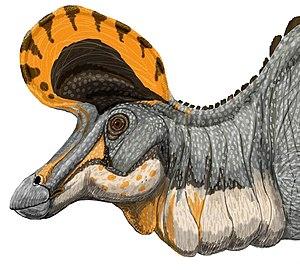
Les Lambeosaurini, forment une tribu éteinte de dinosaures ornithopodes de la famille des Hadrosauridae et de la sous-famille des Lambeosaurinae. Ils ont vécu en Amérique du Nord et en Asie à la fin du Crétacé supérieur, soit il y a environ entre 70 et 66 Ma, juste avant l'extinction massive de la fin du Crétacé il y a 66 Ma.
Lambeosaurus ou lambéosaure est un genre éteint de dinosaures ornithopodes de la famille des hadrosauridés et de la sous-famille des lambéosaurinés. Il a vécu au Crétacé supérieur en Amérique du Nord, il y a environ entre 76 et 75 Ma.